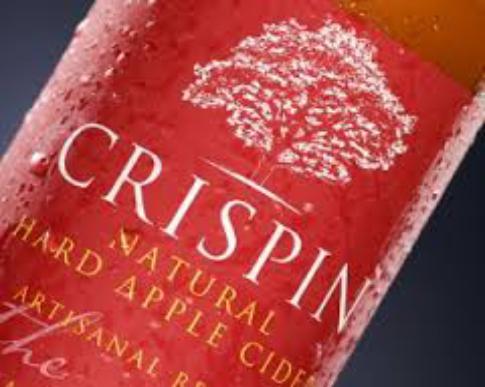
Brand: Crispin Cider
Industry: Food